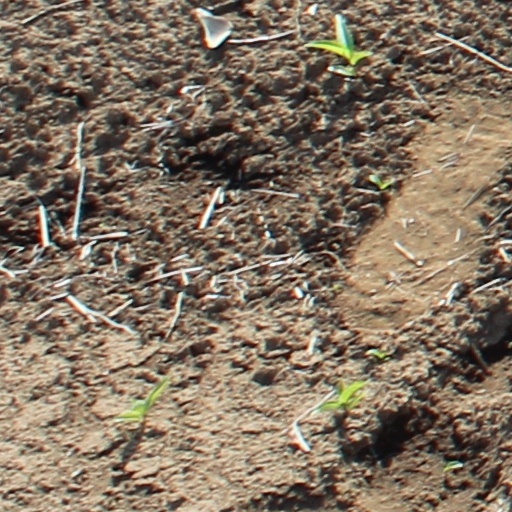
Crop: wheat